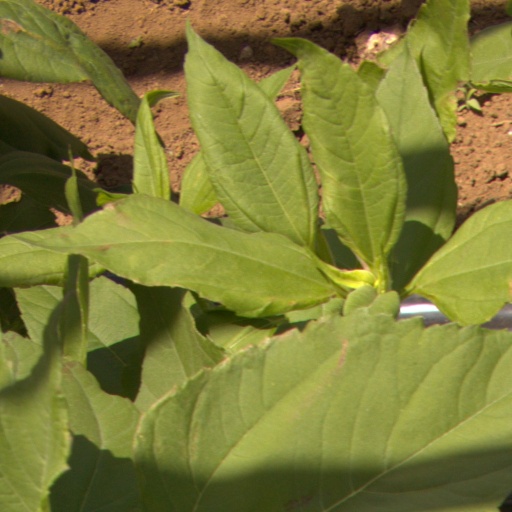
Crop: Jerusalem artichoke